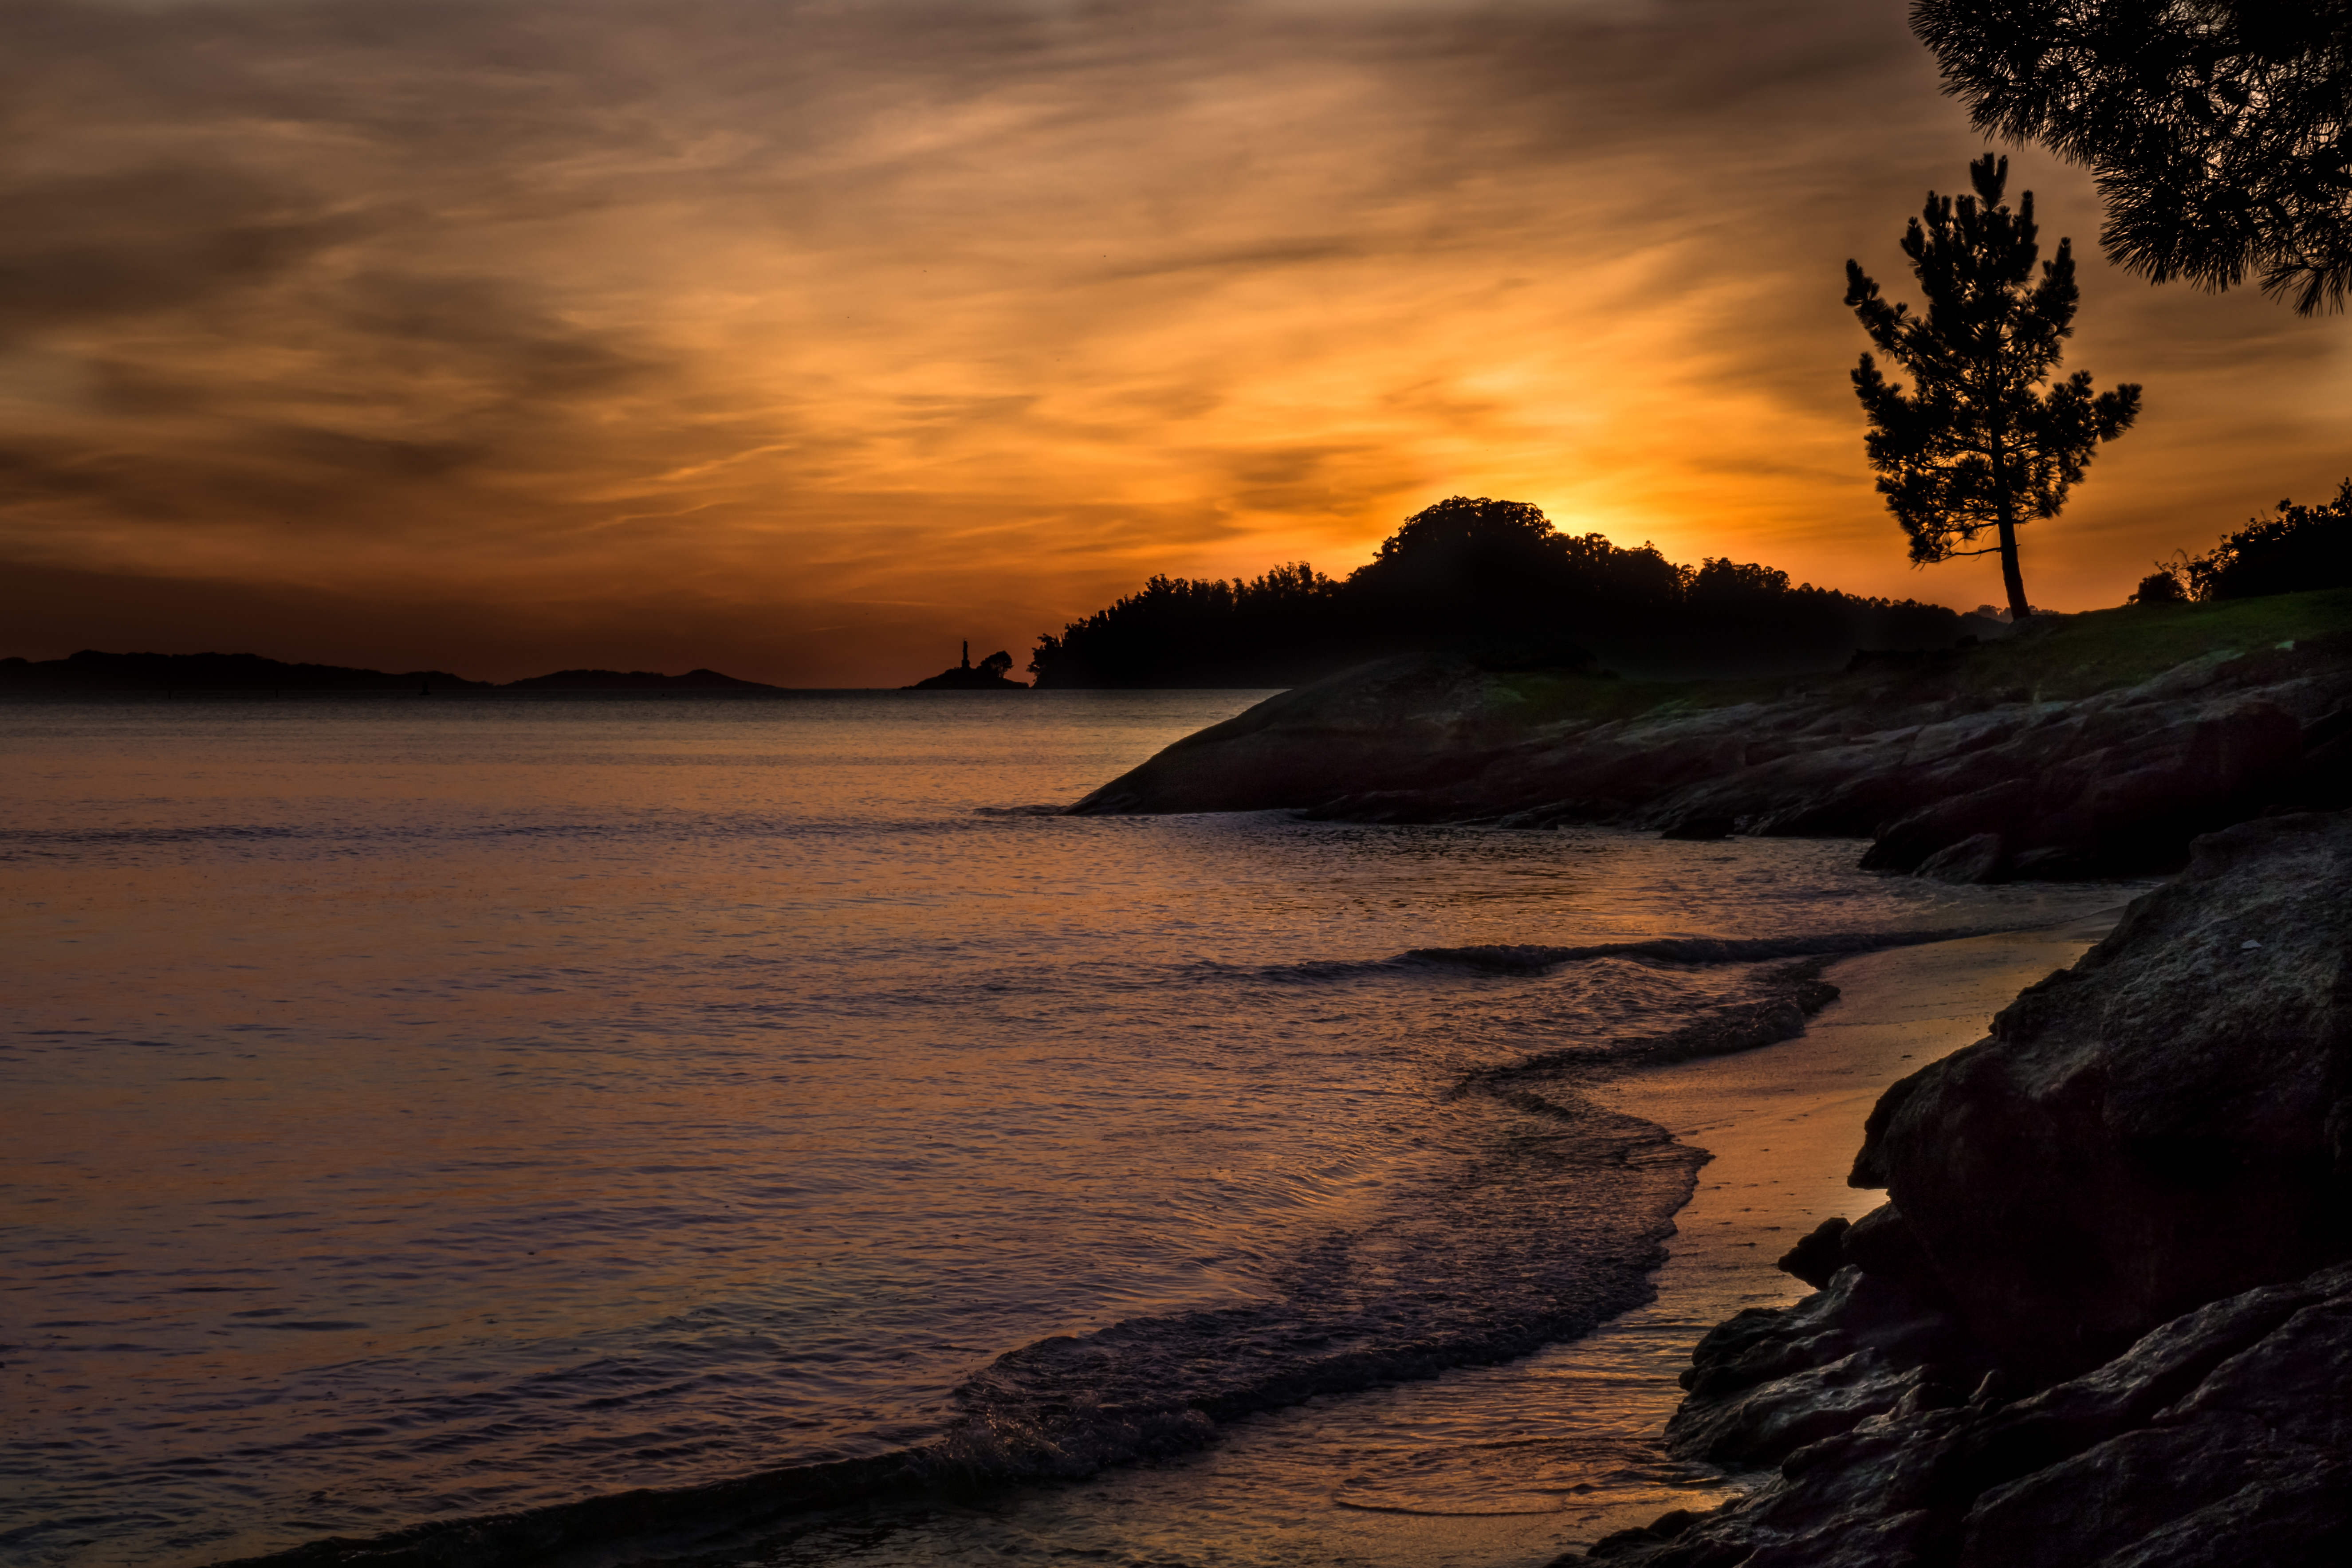
beach, landscape, sea, coast, nature, rock, ocean, horizon, cloud, sunrise, sunset, sunlight, morning, shore, wave, dawn, dusk, evening, reflection, bay, body of water, spain, puestadesol, paisajes, lumixfz1000, fz1000, loch, ggl1, xovesphoto, lourido, panasoniclumixfz1000, wind wave